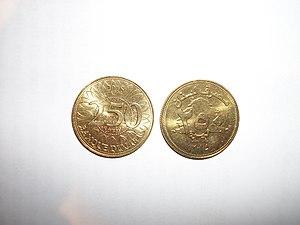
Pièce de 250 livres libanaises
La livre libanaise est la devise et l'unité de compte officielle du Liban.